Robert the Bruce

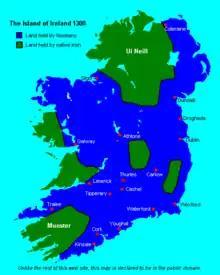
Ireland c.1300 showing the extent of Hiberno-Norman control

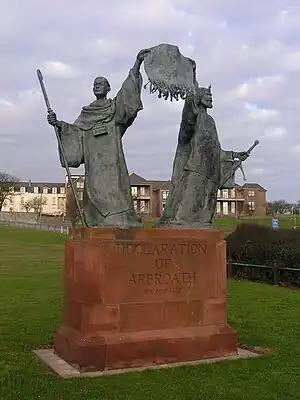
Statue of :Bernard of Kilwinning and Robert the Bruce raising the Declaration of Arbroath

Freed from English threats, Scotland's armies could now invade northern England. Bruce also drove back a subsequent English expedition north of the border and launched raids into Yorkshire and Lancashire. Buoyed by his military successes, Robert also sent his brother Edward to invade Ireland in 1315, in an attempt to secure a second crown (having received a reply to offers of assistance from Domhnall Ó Néill, king of Tír Eoghain), and to open a second front in the continuing wars with England. Edward was even crowned as High King of Ireland in 1316. Robert later went there with another army to assist his brother.